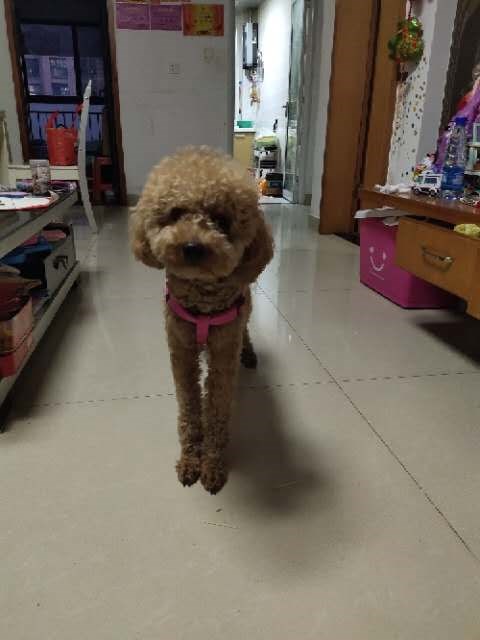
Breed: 2925-n000114-toy_poodle